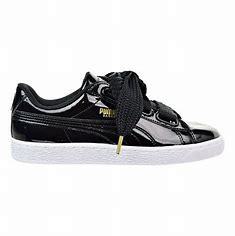
Brand: Puma
Model: Basket Heart